Sharon Bala

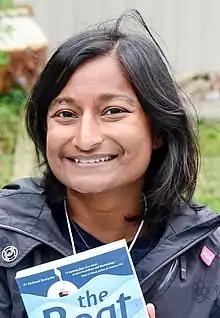
Bala at the Eden Mills Writers' Festival in 2018

Sharon Bala (born April 3, 1979) is a Canadian writer residing in St. John's, Newfoundland and Labrador.